Entropion

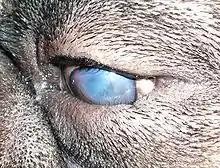
Canine entropion

Entropion has been documented in most dog breeds, although there are some breeds (particularly purebreds) that are more commonly affected than others. These include the Akita, Pug, Chow Chow, Shar Pei, St. Bernard, Cocker Spaniel, Boxer, English Springer Spaniel, Welsh Springer Spaniel, Labrador Retriever, Cavalier King Charles Spaniel, Neapolitan Mastiff, Bull Mastiff, Great Dane, Irish Setter, Shiba Inu, Rottweiler, Poodle and particularly Bloodhound. The condition is usually present by six months of age. If left untreated, the condition can cause such trauma to the eye that it will require removal.